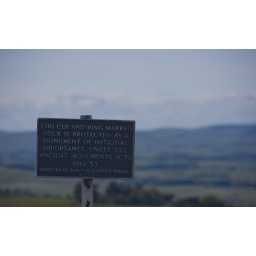
A sign post near the Cup and Ring marked rock at Simonside.